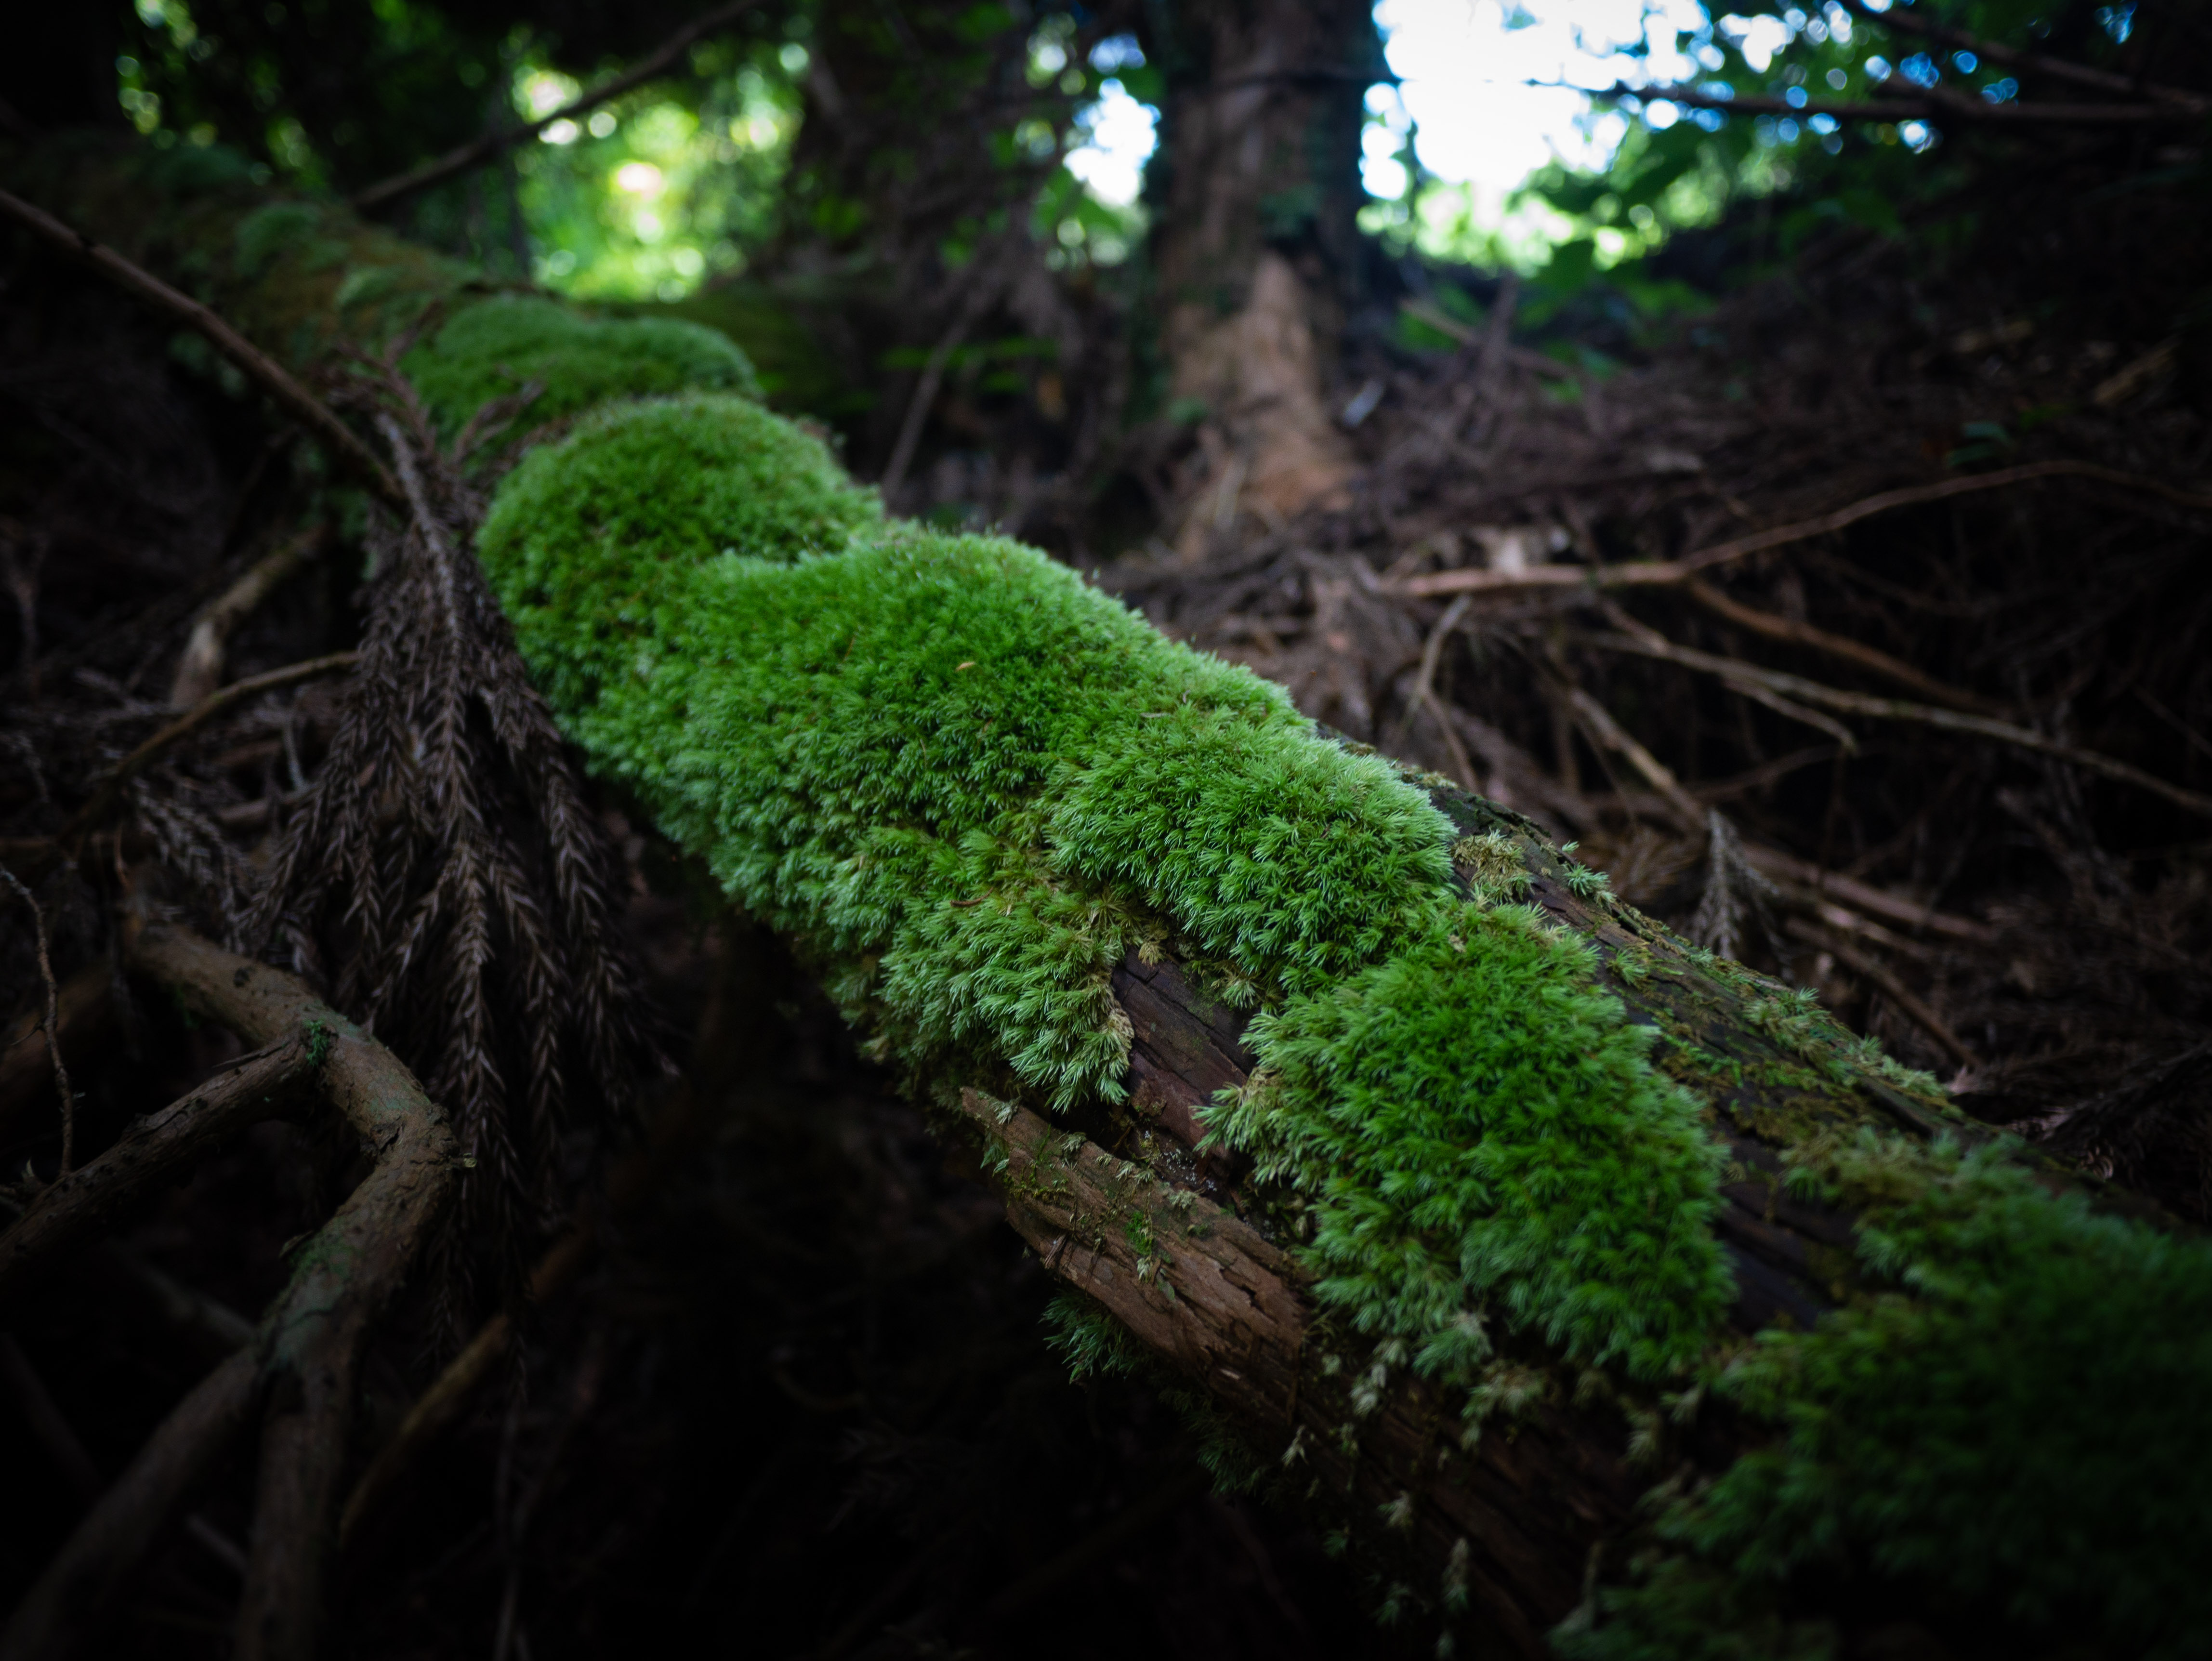
green, old, forest, brown, tree, moss, nature, vegetation, natural landscape, natural environment, leaf, old growth forest, branch, non vascular land plant, plant, terrestrial plant, vascular plant, biome, botany, rainforest, trunk, woodland, valdivian temperate rain forest, grass, jungle, rock, fern, wood, landscape, plant stem, temperate broadleaf and mixed forest, temperate coniferous forest